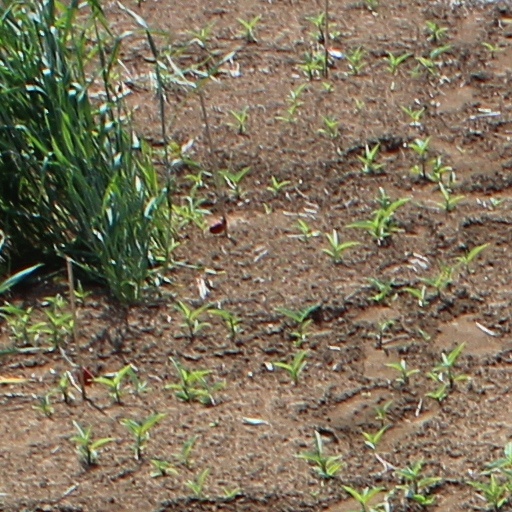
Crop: wheat